Lydian–Milesian War

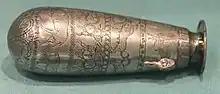
A silver "alabastron" from the Karun Treasure, alternatively known as 'the Lydian Hoard'. The middle frame shows a skirmish between hoplites

The Lydian–Milesian War was a military conflict between the Kingdom of Lydia and the ancient Greek city state of Miletus. It took place during the 7th century BC in the Archaic period, traditionally set between 612 and 600 BC. The main source of the war is Herodotus, who wrote about it in the opening chapters of his "Histories". The war ended after 12 years when the tyrant of Miletus, Thrasybulus of Miletus, convinced the Lydian king Alyattes to sue for peace with a ruse, after which an alliance between the two states was forged. Amongst other things, the length of the war has caused debate among modern historians.